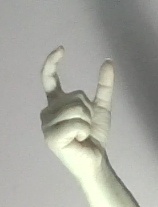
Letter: nun